Rochester Dam

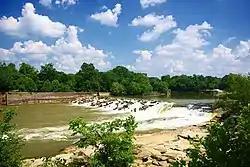
Rochester Dam

Rochester Dam is a lock and dam located on the Green River near Rochester, Kentucky, United States. Also known as "Green River Dam No. 3," it was built in 1838, and is managed by the Rochester Dam Regional Water Commission. The dam creates a pool that supplies water to several nearby cities and communities.